Jonathan M. Davis

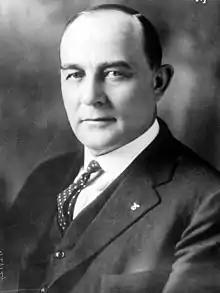

Jonathan McMillan Davis (April 27, 1871 – June 27, 1943) was an American politician and the 22nd Governor of Kansas.